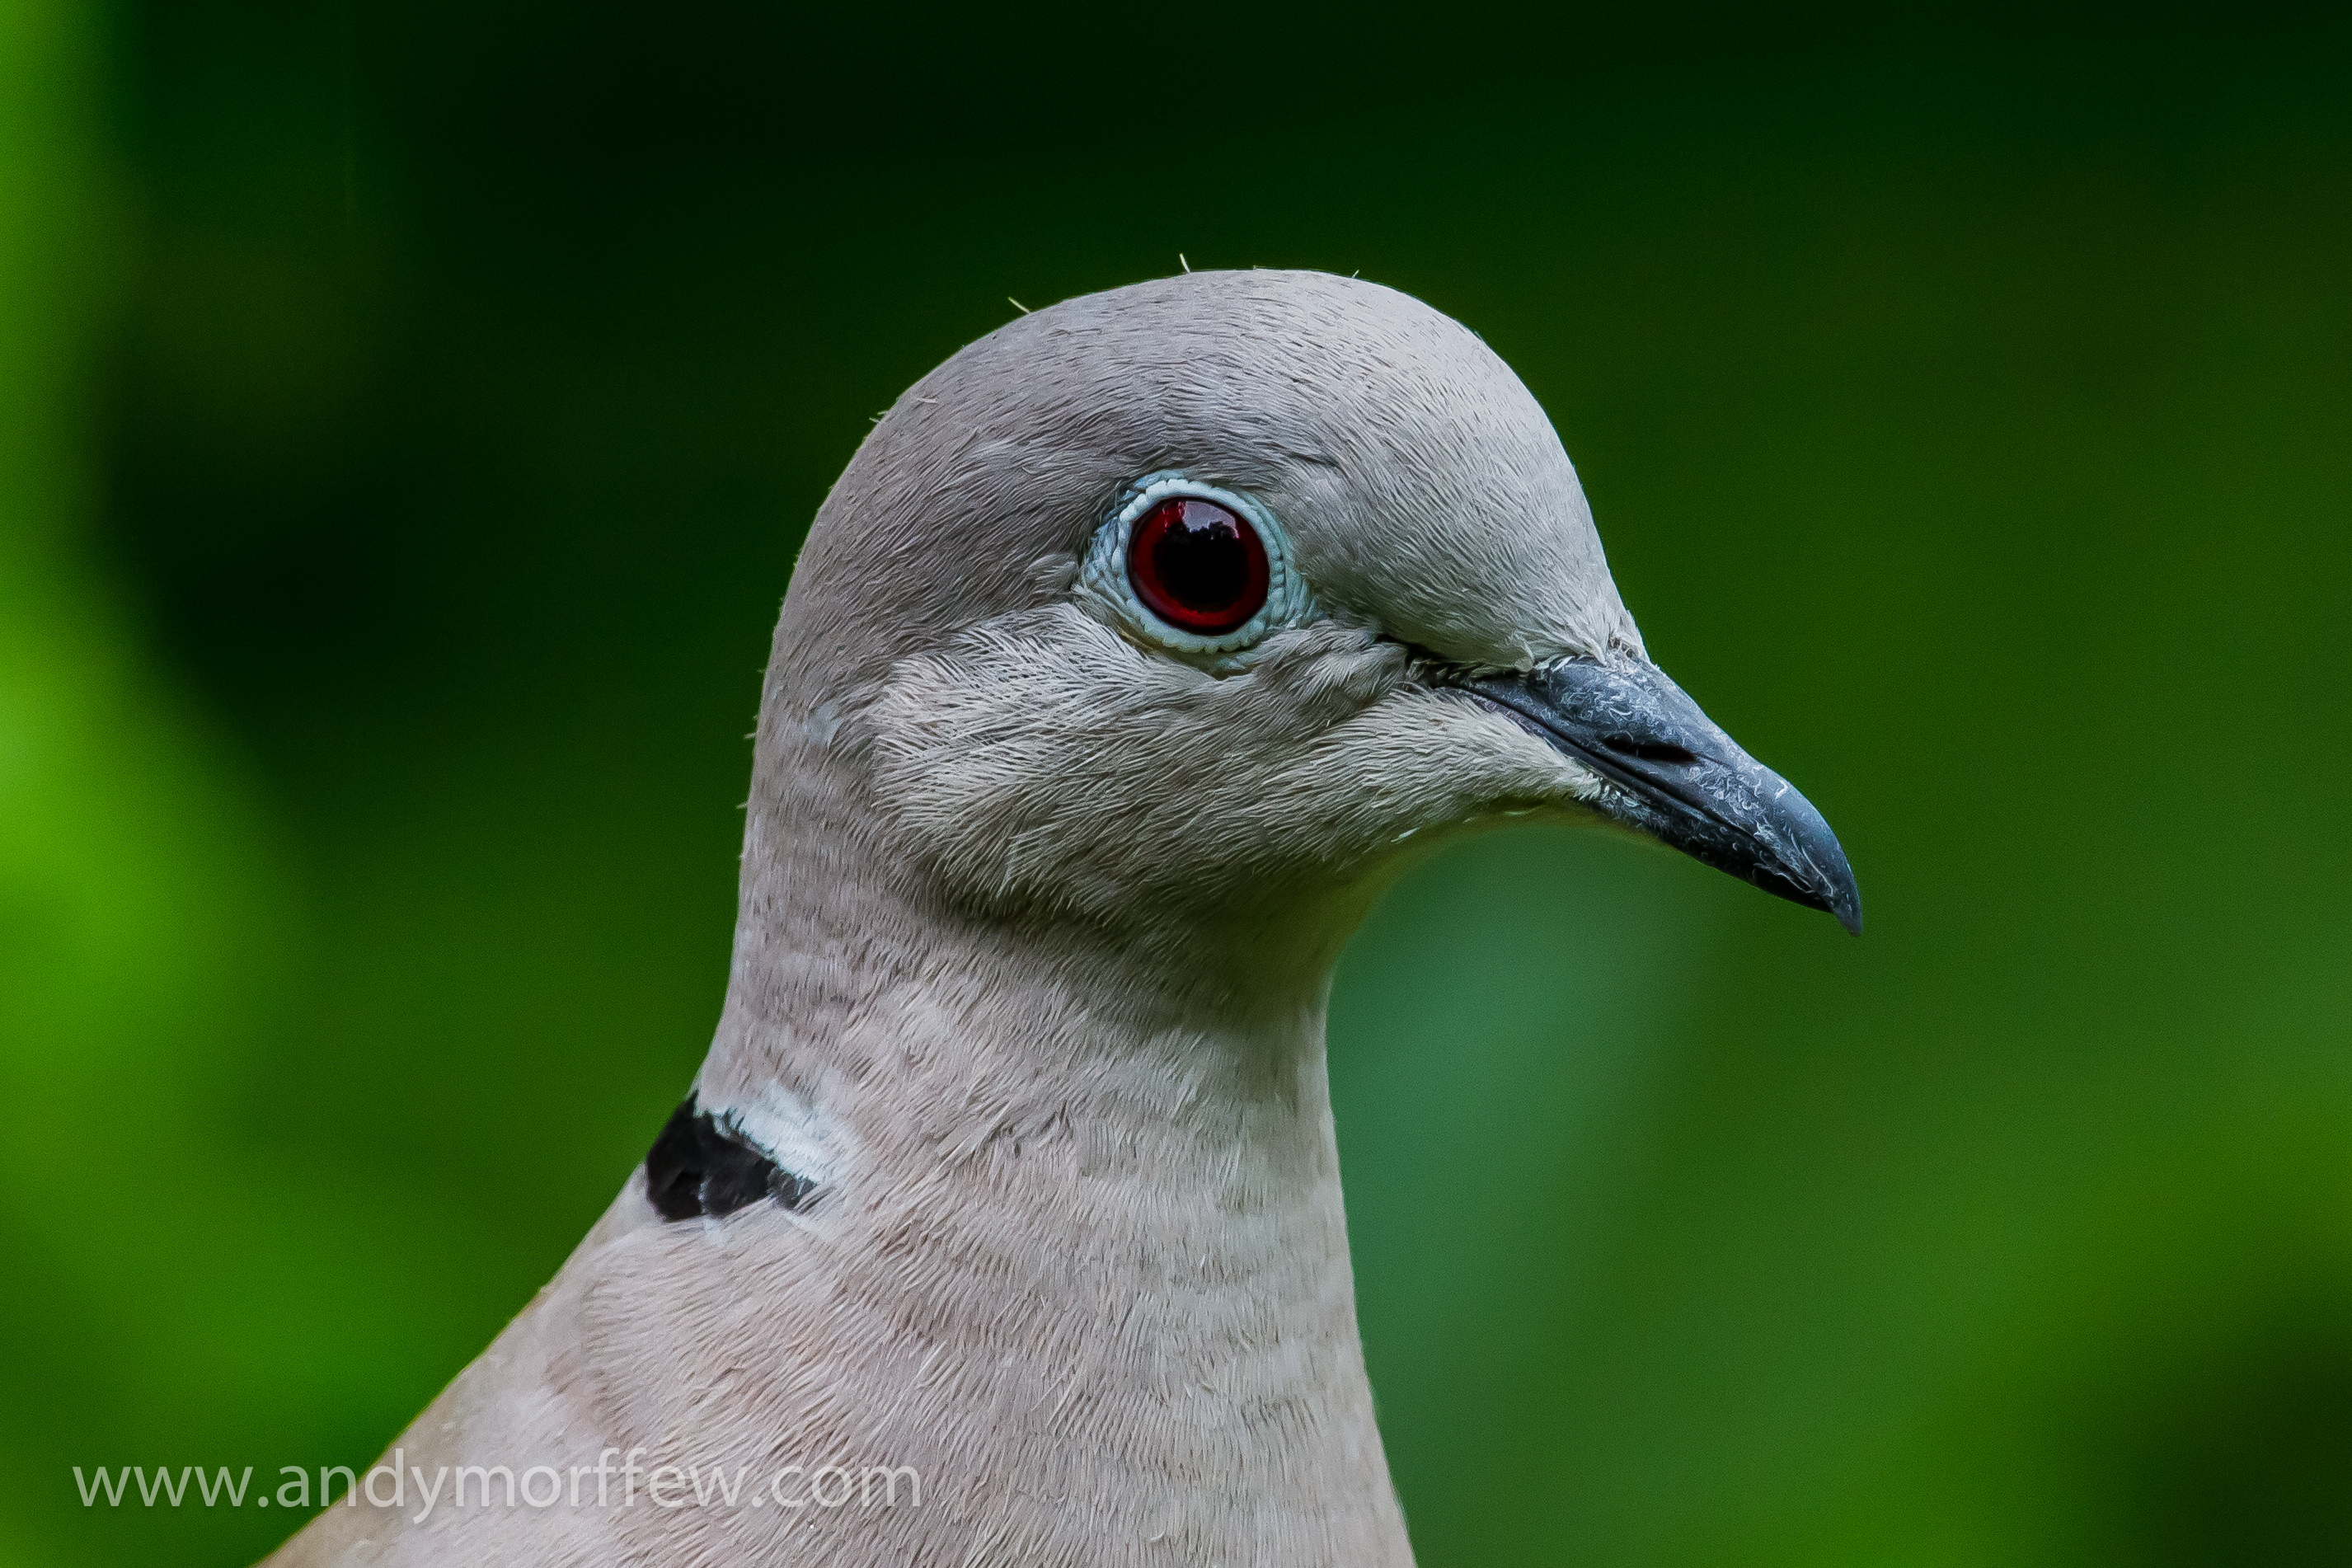
nature, bird, wildlife, portrait, green, beak, fauna, close up, vertebrate, birdperfect, andymorffew, morffew, naturethroughthelens, hampshire, macro photography, collareddove, perching bird, pigeons and doves, stock dove